William Namack

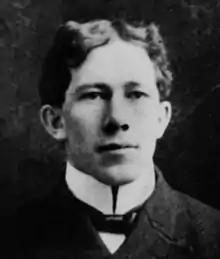
Namack pictured in the "1901 Class Book", Cornell University

William Henry Namack (March 8, 1876 – September 24, 1933) was an American college football player and coach. He served as the head football coach at Washington Agricultural College and School of Science—now Washington State University—for one season in 1901, compiling a record of 4–1.